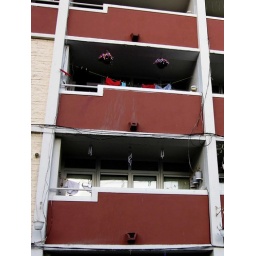
Another example of E in our locality, I loved the contrast of the brick red and white pillars, and shadows beneath the balconies.